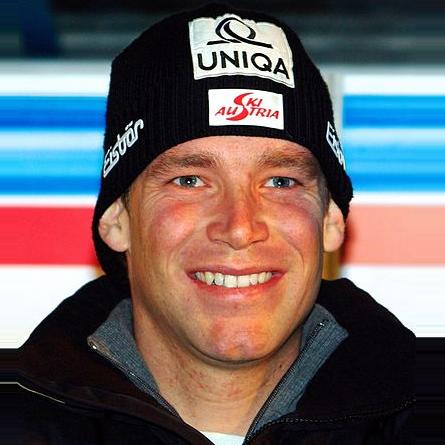
Age: 29